Avachinsky

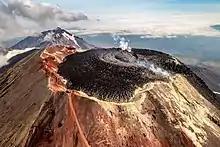
Avachinsky summit crater filled by a basaltic andesite lava flow

Avachinsky has erupted at least 16 times in recorded history. Eruptions have generally been explosive, and pyroclastic flows and lahars have tended to be directed to the south west by the breached caldera. The most recent large eruption (VEI=4) occurred in 1945, when about of magma was ejected. The volcano has since had small eruptions in 1991 and 2001.